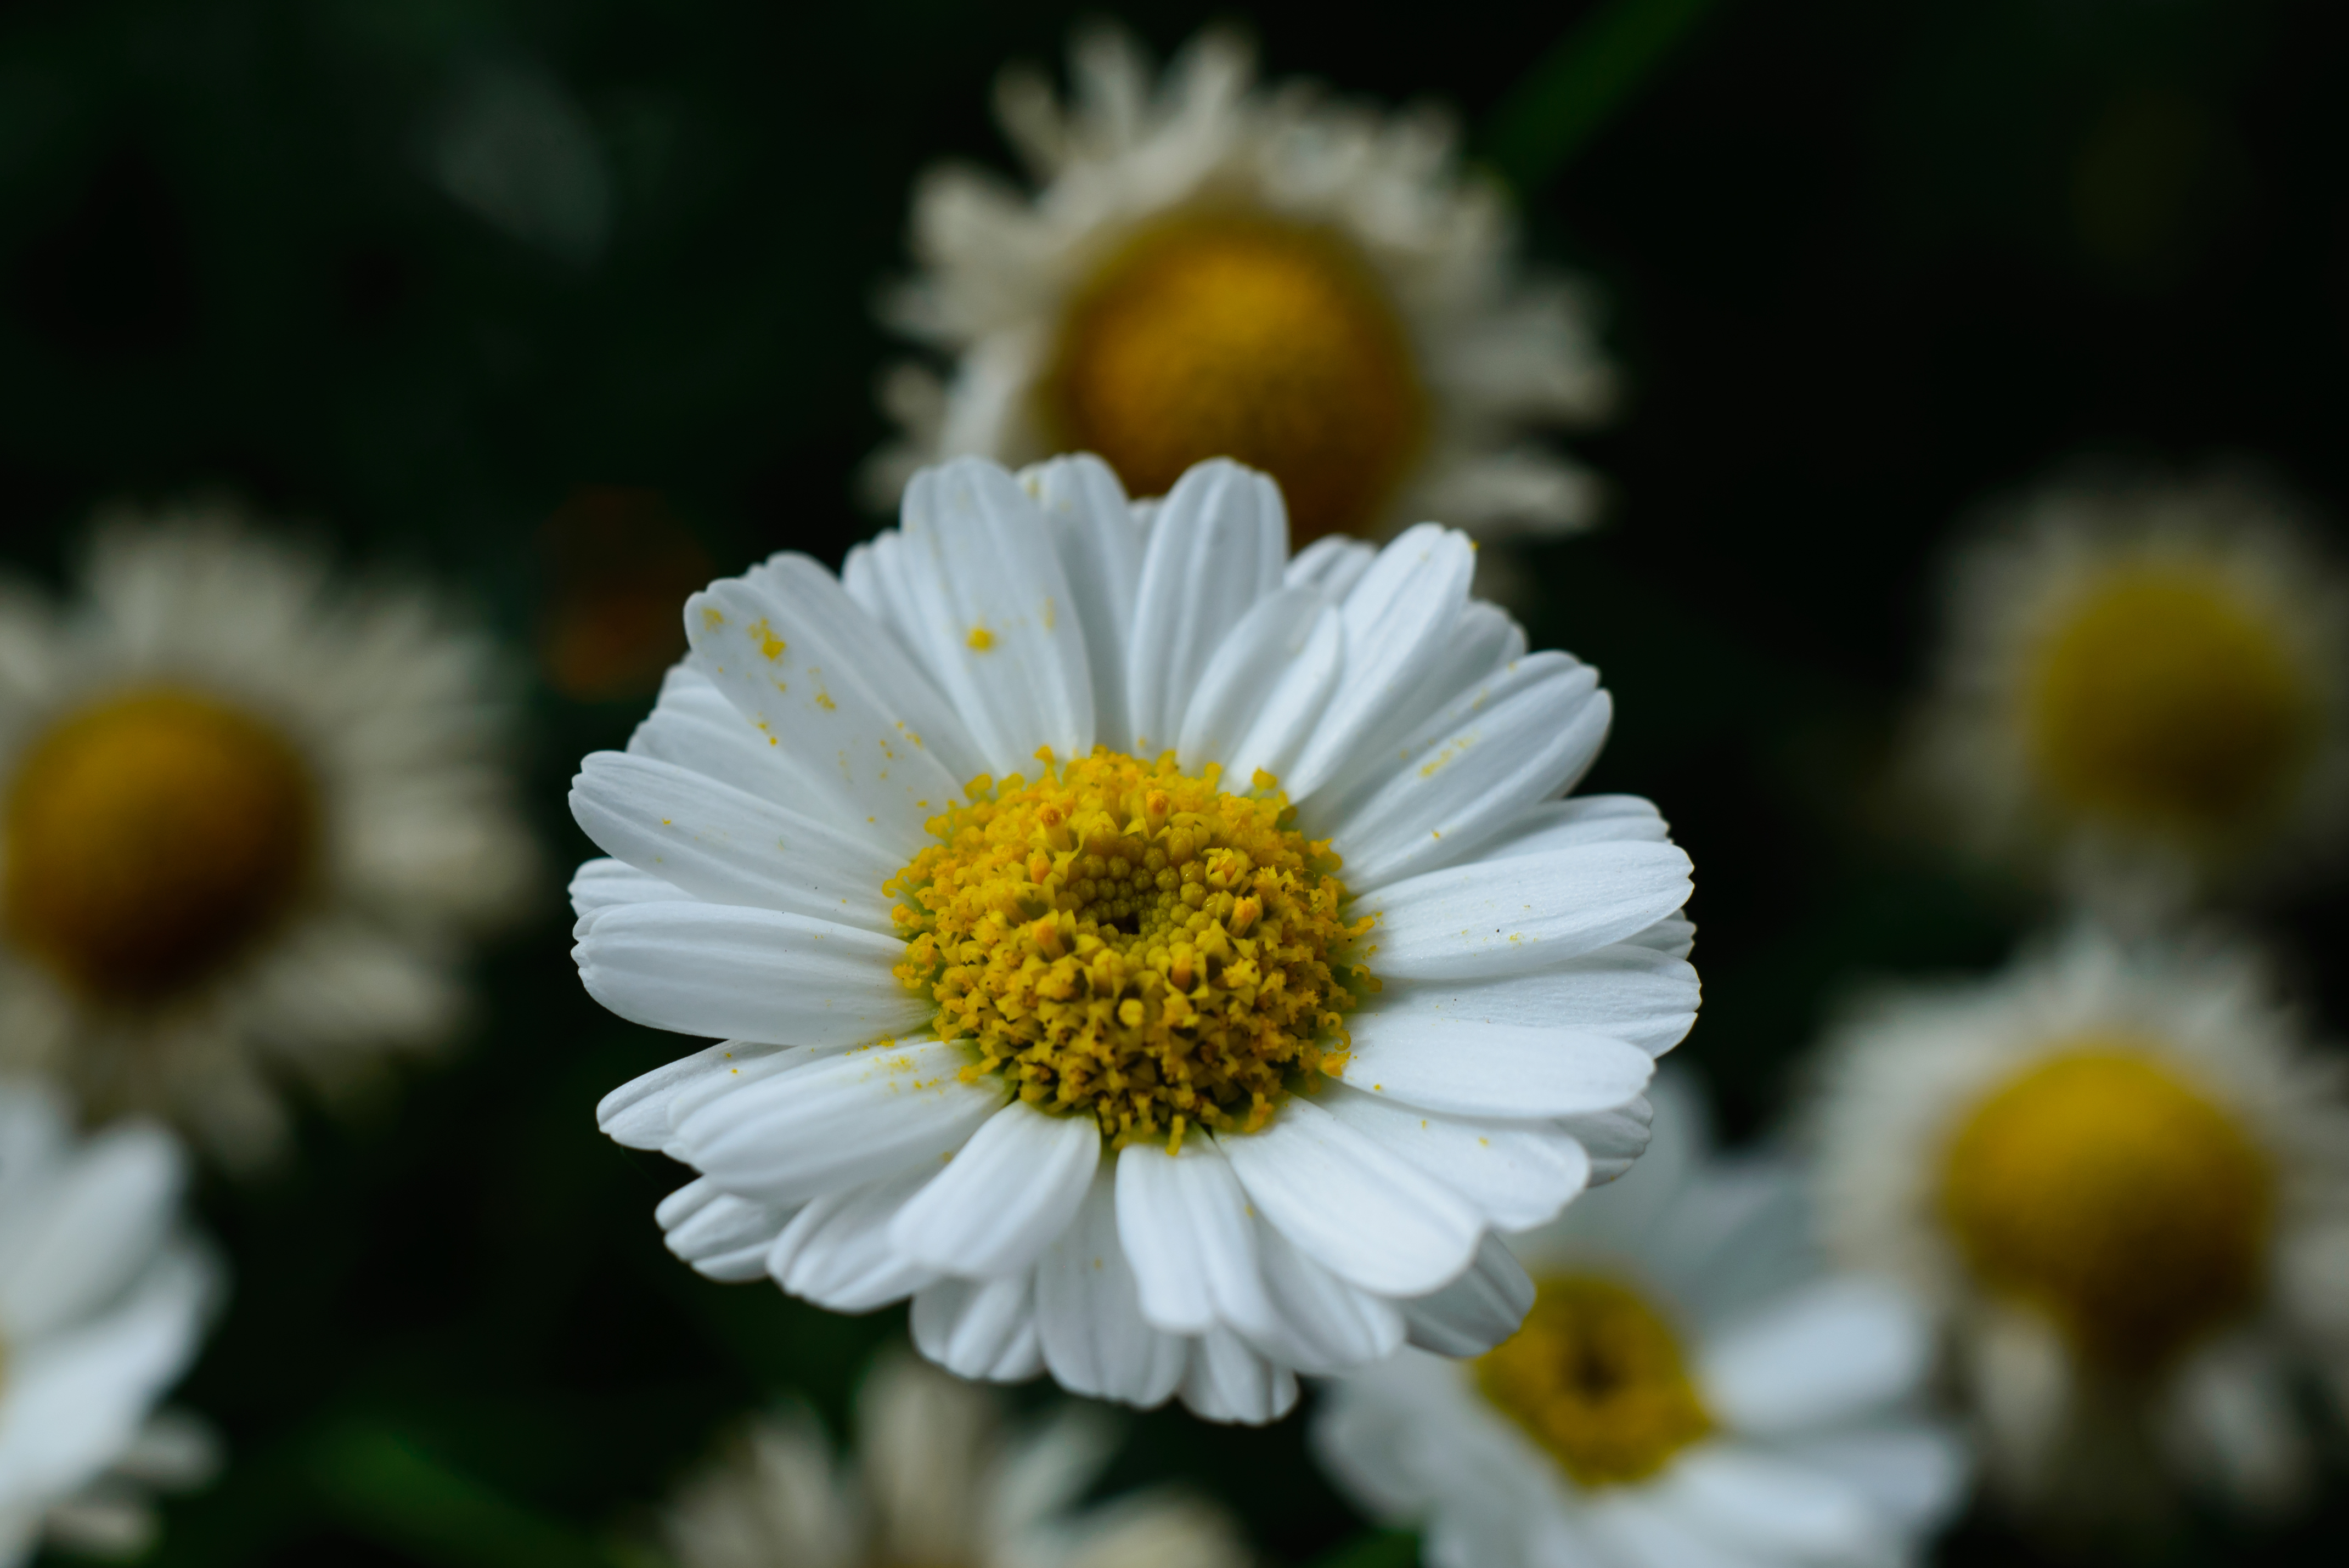
flower, pink, garden, gardens, pink flower, nature, summer, spring, landscape, white flower, blossom, rose, beautiful, pretty, fine, lovely, chamaemelum nobile, yellow, daisy, flora, oxeye daisy, tanacetum parthenium, close up, petal, daisy family, macro photography, wildflower, marguerite daisy, pollen, plant, computer wallpaper, chrysanths, chrysanthemum coronarium, annual plant